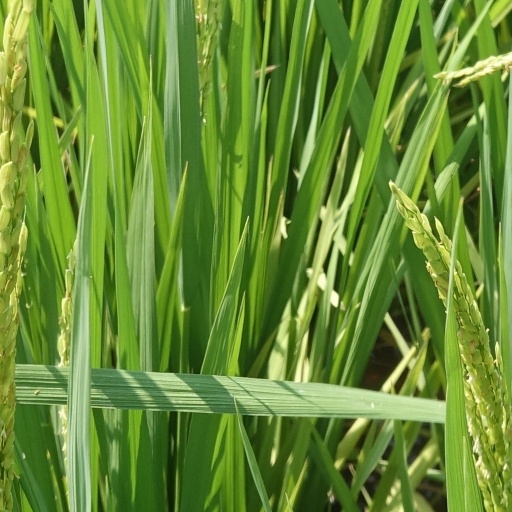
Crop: rice